Heitz Place Courthouse

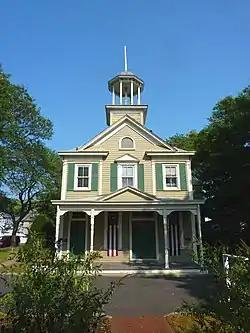
Heitz Place Courthouse as seen from within the west side of the Heitz Place-Bay Avenue traffic circle

Heitz Place Courthouse is a historic courthouse building located in Hicksville in Nassau County, New York, United States.